University of the Philippines Manila

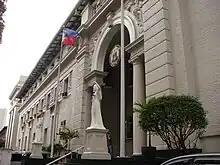
The Old Supreme Court Building was known as the UP Villamor Hall during the American Colonial Period. It formerly housed the Conservatory of Music and School of Fine Arts.

The university was destroyed during the Battle of Manila in 1945. However, the College of Medicine under then Dean, Dr. Antonio G. Sison, and PGH were still able to fulfill their mandate of attending to the injured and the sick. On December 15, 1948, much the university transferred to its sprawling 493 hectare campus in Diliman, Quezon City. Three units, Medicine, Dentistry and Public Health, were left behind in the war-torn UP Campus in Manila. On the 40th anniversary of the University of the Philippines in 1949, the original Oblation was transferred to UP's Diliman Campus in Quezon City from its original site along Padre Faura Street in Manila as a symbol of transfer of administrative seat. In April 1948, the UP College of Nursing, which established in the Diliman Campus, instituted the first baccalaureate program in Nursing in the Philippines. More academic units were established in the 1960s. These included the School of Allied Medical Professions (1962), housed then at the National Orthopedic Hospital (now called the Philippine Orthopedic Center), and the Philippine Eye Research Institute in 1965.